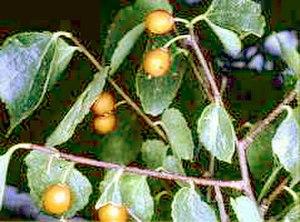
Cette liste de Tracheophyta de Bosnie-Herzégovine, ainsi que d’espèces introduites est un aperçu incomplet d’espèces de mousses, de fougères, de gymnospermes et d’angiospermes citées dans la littérature disponible en langues bosniaque, croate, serbe et serbo-croate. Cet aperçu n’inclue pas des espèces cultivées ni celles occasionnellement introduites.